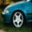
Label: automobile